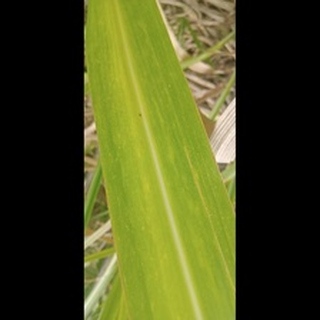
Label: sugarcane_mosaic